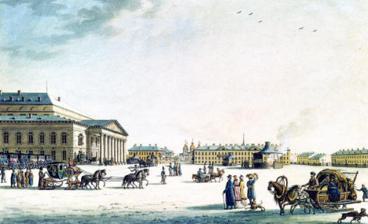
Building: Bolshoi Theatre, Saint Petersburg
Country: Russia
Year built: 1783
For other uses, see Bolshoi . Not to be confused with Bolshoi Theatre, Moscow . 59°55′33″N 30°17′53″E / 59.92583°N 30.29806°E / 59.92583; 30.29806 Theatre Square in 1806, by Benjamin Patersen . Bolshoi Kamenny Theatre from the 1825 ″Illustrated Map of the Capital City of Saint Petersburg″ The Saint Petersburg Imperial Bolshoi Kamenny Theatre (The Big Stone Theatre of Saint Petersburg, Russian : Большой Каменный Театр ) was a theatre in Saint Petersburg . It was built in 1783 to Antonio Rinaldi 's Neoclassical design as the Kamenny (i.e., Stone) Theatre; Giovanni Paisiello ’s opera Il mondo della luna was performed at the opening on 24 September. It was rebuilt in 1802 according to the designs of the architect Thomas de Thomon and renamed the Bolshoi, but burned down in 1811. The building was restored in 1818, and modified between 1826 and 1836 by Alberto Cavos to accommodate more modern machinery. Until 1886, the Bolshoi Kamenny Theatre was principal theatre for both the Imperial Ballet and the Imperial Russian Opera. In 1886 the building was declared unsafe and, at the behest of the theatre director Ivan Vsevolozhsky , the ballet and opera performances moved to the Imperial Mariinsky Theatre , where they have remained ever since. The Imperial Bolshoi Kamenny Theatre was then torn down to make way for the new Saint Petersburg Conservatory . Notable premieres Operas A Life for the Tsar (1836) – Mikhail Glinka Ruslan and Lyudmila (1842) – Mikhail Glinka La forza del destino (1862) – Giuseppe Verdi Ballets The Pharaoh's Daughter (1862) – chor. Marius Petipa , mus. Cesare Pugni The Beauty of Lebanon or The Mountain Spirit chor. by Marius Petipa mus. Cesare Pugni. The Little Humpbacked Horse (1864) – chor. Arthur Saint-Léon , mus. Cesare Pugni La Bayadère (1877) – chor. Marius Petipa, mus. Ludwig Minkus References